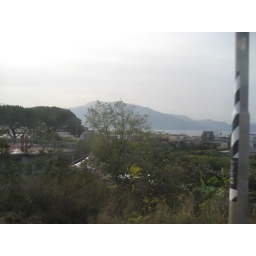
this is the view from the train ride to pompeii. the mountain in the background is mount vesuvius.